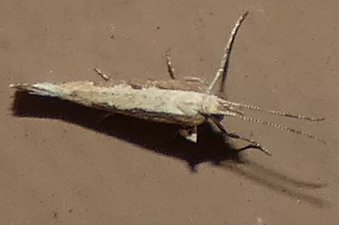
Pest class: diamondback_moth